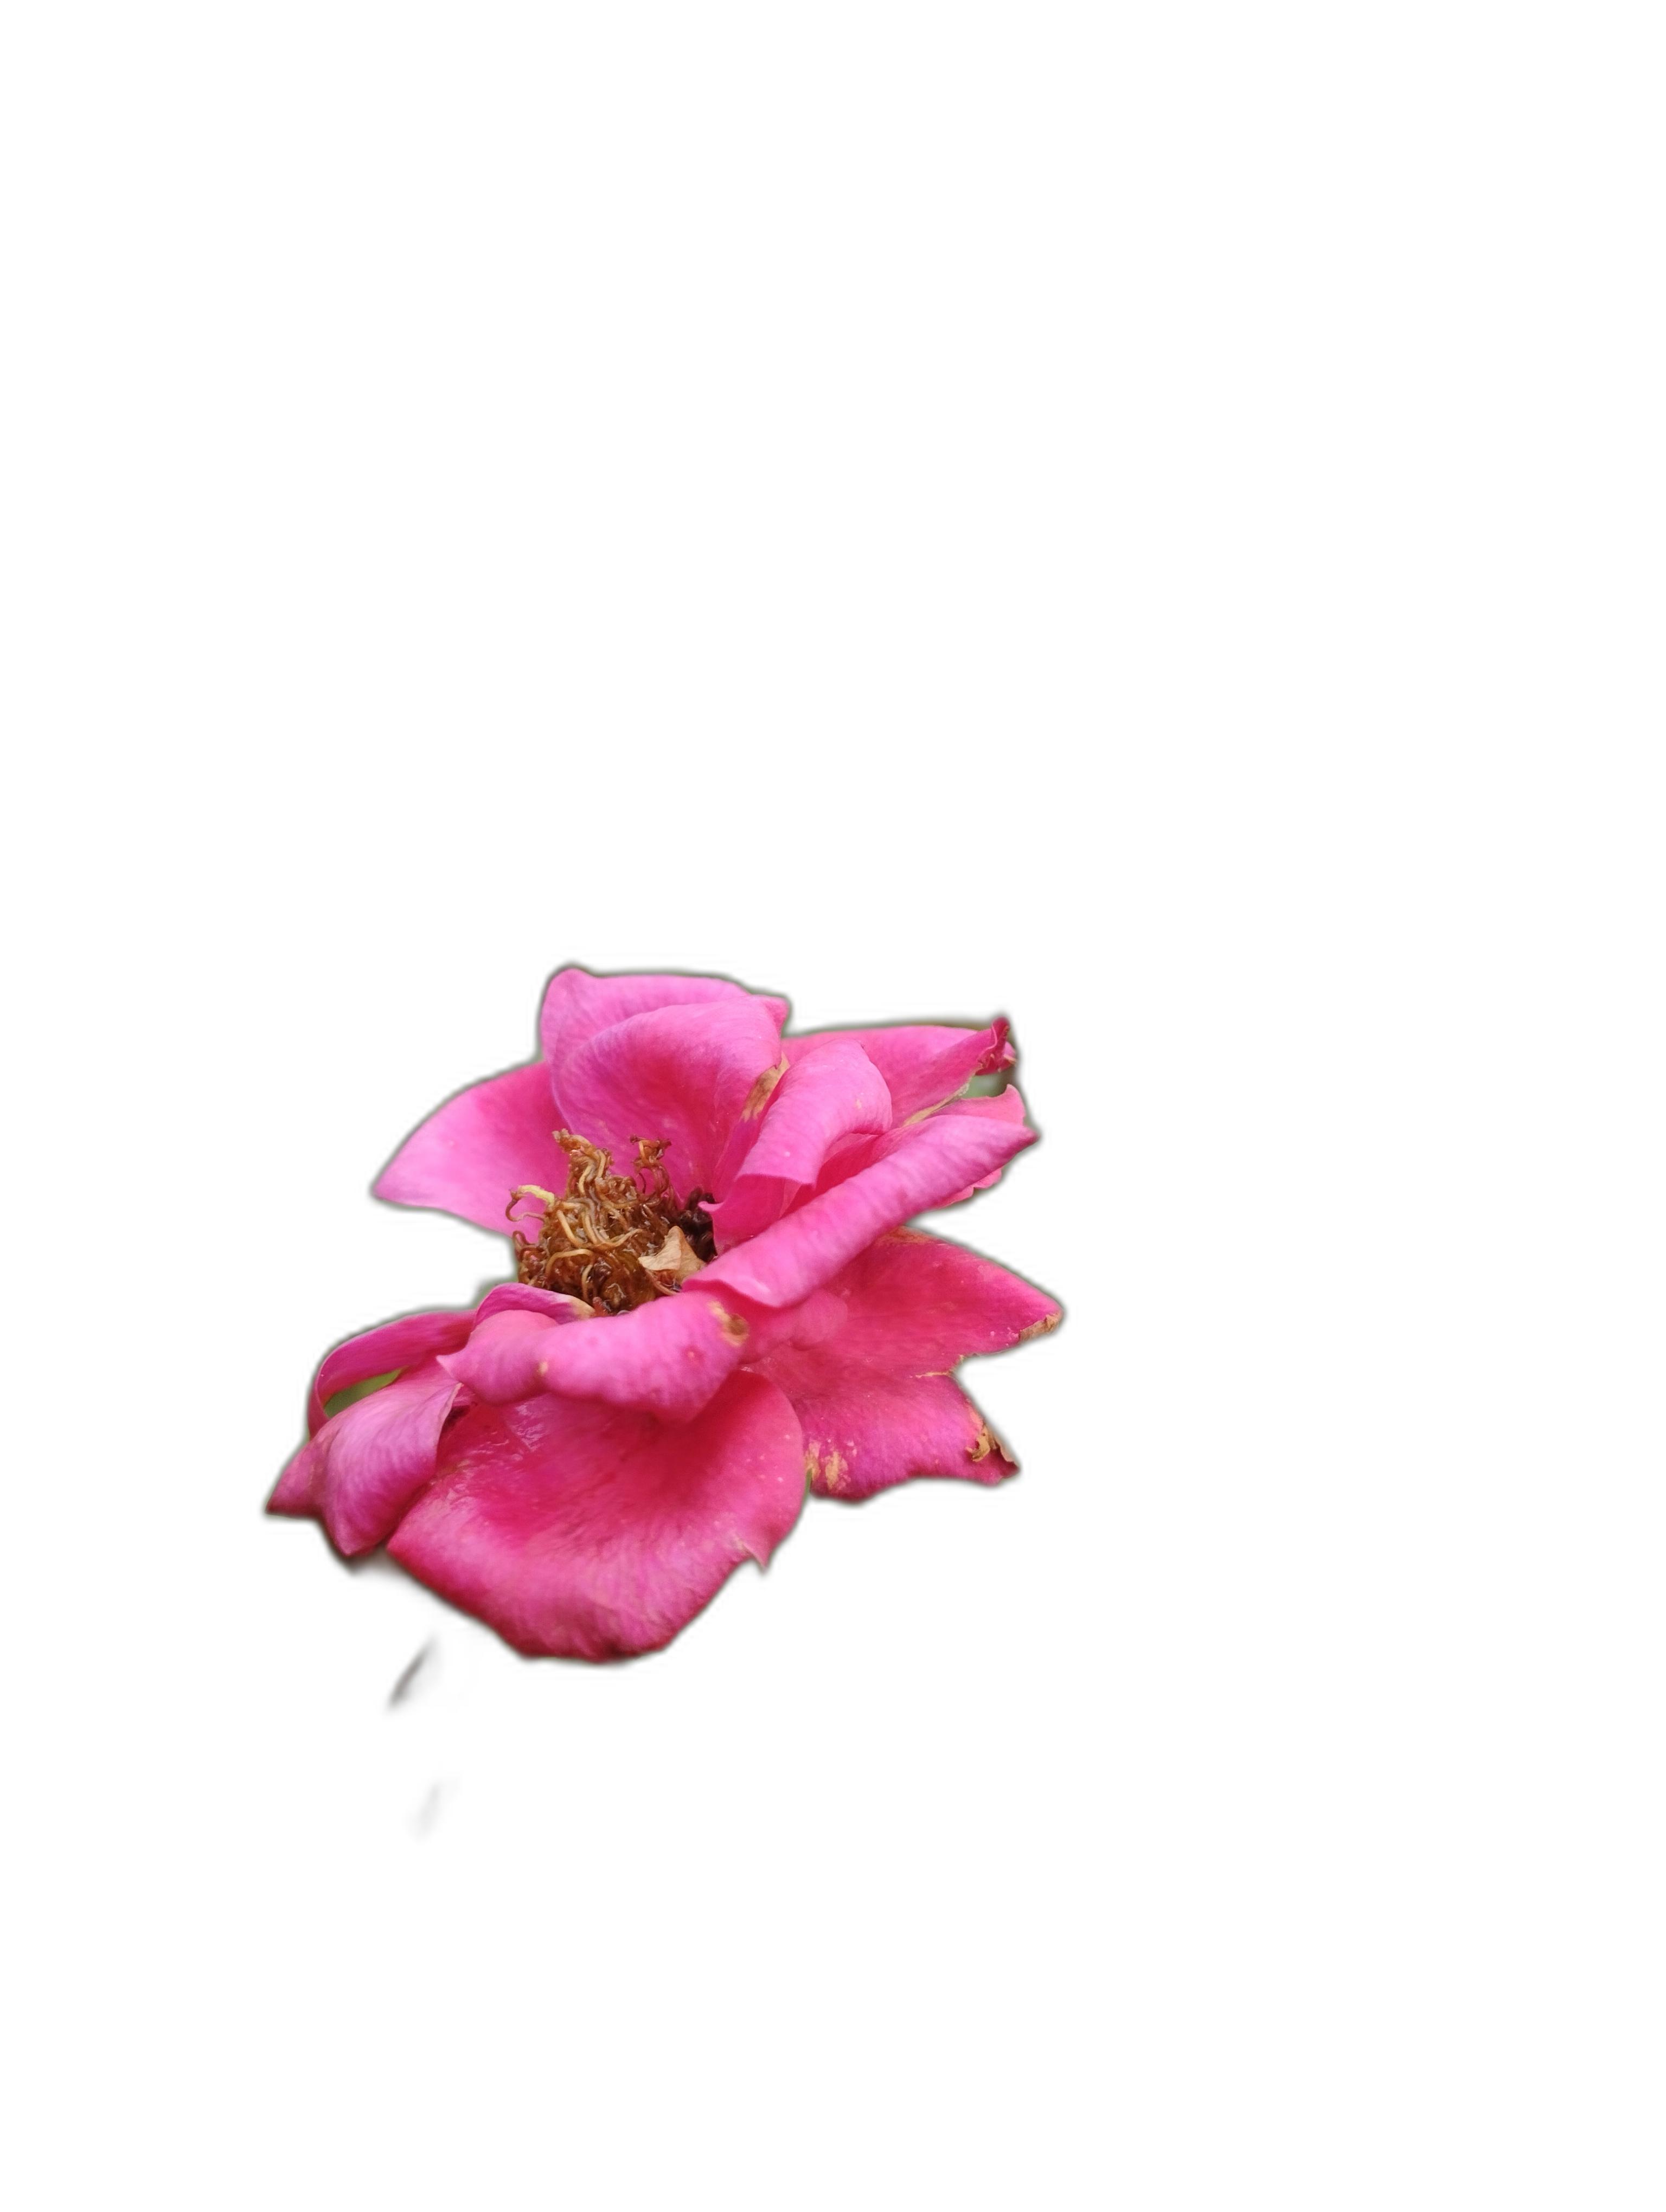
Label: Rose